April 2014 Chicago crossover event

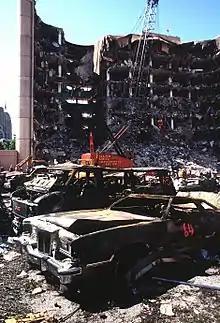
Writer Dick Wolf stated the 1995 Oklahoma City Bombing at the Alfred P. Murrah Federal Building as inspiration for the story.

Executive producer, Dick Wolf who co-wrote the story for both parts, stated that his inspiration for the crossover came from the Oklahoma City Bombing and Boston Marathon Bombings. The "Fire" episode was filmed late February 2014, while the "P.D." episode filmed in early March 2014; filming took place around Chicago, Illinois including at the former Sears tower in Homan Square and at Cinespace Film Studios Chicago. Wolf stated "As our country has gone through tragedies like that one, it's the first responders who always set the tone and who always begin to put us back together, and I want to really examine that now that we've got these two shows with the fire fighters and the police." In a promotional interview with "P.D." star Sophia Bush speaking about the emotion behind-the-scenes of the event said "We always expect things to happen in war, far away, and then when they happen in your backyard, what does that mean?" Sydney Tamiia Poitier guest starred in the "P.D." episode as Mia Sumner after being cast in a five-episode story arc.